Christian Open Door Church

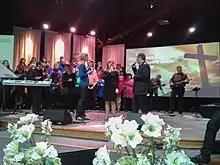
The church choir and its pastor, Samuel Peterschmitt.

The beliefs of the church are shared with that of the Federation of Full Gospel Churches in Francophonie, an evangelical charismatic association.